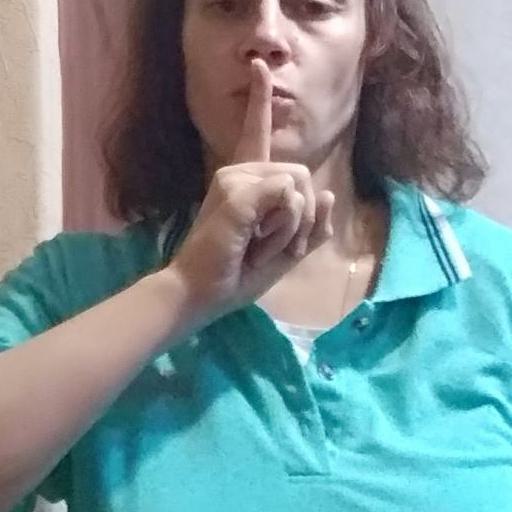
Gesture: mute